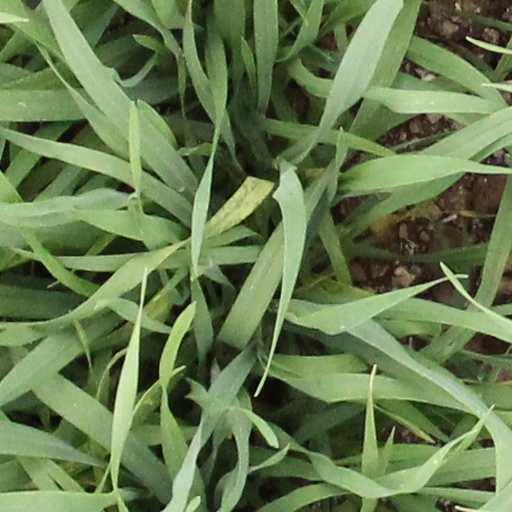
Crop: wheat